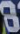
Number: 8